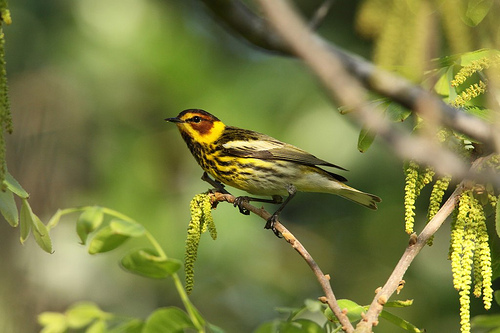
this is a little yellow bird with brown stripes and a brown spot around its eye.
the bird has a black crown, with it's body and covert covered in black, and yellow streaks.
a bird with a small beak, reddish brown cheek patch and yellow superciliary.
this small bird has a yellow throat and belly split with black barring, an orange eye patch and black wings with a single white wing bar.
yellow headed and breasted bird with brown cheek patch and black crown on white body.
this bird has wings that are brown and has a yellow bellythe bird has a small head and yellow accents on its feathers.
this bird is yellow, brown, and white in color, with a black beak.
this is a very colorful bird with bright yellow and dark brown stripes throughout its body.
this bird has a yellow jaw line with brown around it's eyes it has brown throughout its colors and a white wing bar.
Species: Cape May Warbler